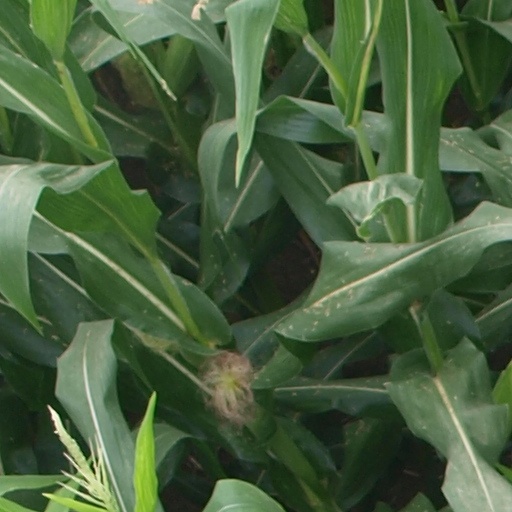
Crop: maize; corn